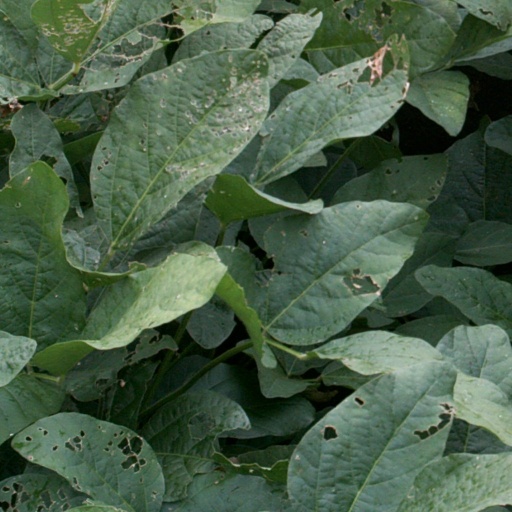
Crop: soybean